Belt (mechanical)

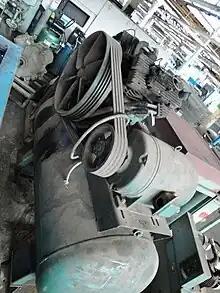
A multiple-V-belt drive on an air compressor

Spring belts are similar to rope or round belts but consist of a long steel helical spring. They are commonly found on toy or small model engines, typically steam engines driving other toys or models or providing a transmission between the crankshaft and other parts of a vehicle. The main advantage over rubber or other elastic belts is that they last much longer under poorly controlled operating conditions. The distance between the pulleys is also less critical. Their main disadvantage is that slippage is more likely due to the lower coefficient of friction. The ends of a spring belt can be joined either by bending the last turn of the helix at each end by 90 degrees to form hooks, or by reducing the diameter of the last few turns at one end so that it "screws" into the other end.